On Fertile Lands

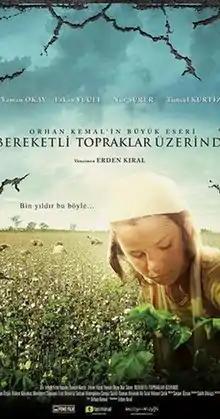

On Fertile Lands is a 1980 Turkish drama film, directed by Erden Kıral based on a story by Orhan Kemal, featuring Tuncel Kurtiz as the head of a group of day labourers looking for work in the Çukurova region. "The story," according to Rekin Teksoy, "became a legend about village farm labourers, their merciless conditions, their hopes, their pain and their goldenhearts." It won Grand Jury Prize for Best Screenplay at the Strasbourg Film Festival and two Golden Oranges at the 18th Antalya Golden Orange Film Festival.